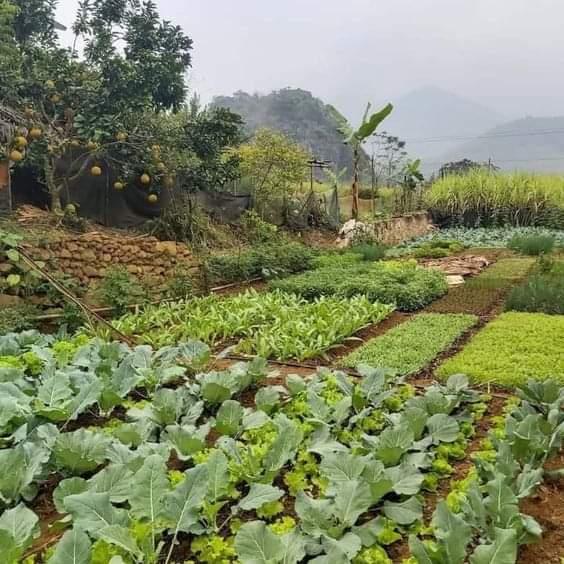
Hili ni shamba, shamba hili limelimwa mbogamboga pamoja na mazao ya biashara, shamba hili ni kubwa sana hupelekea wakulima kupata mahitaji yao ya msingi baada ya kuvuna mazao yao, mazao huwa ni mengi na yenye afya bora.